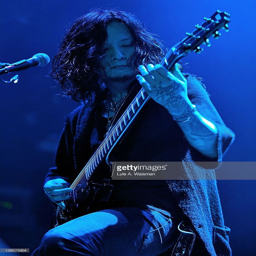
progressive metal artist performs during tour .